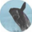
Label: whale